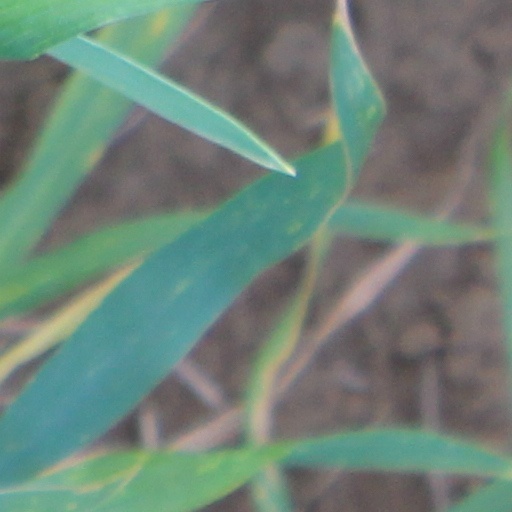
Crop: wheat